Tōnatiuh

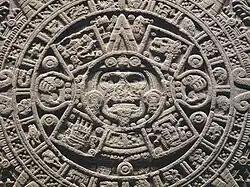
The Aztec sun stone.

Early Pre-Columbian scholars have long identified Tonatiuh as the central deity of the Aztec calendar stone. Various scholarships, however, believe the face at the centre of the stone to be that of the earth monster Tlaltecuhtli. Tlaltecuhtli is often depicted in Aztec art with an open mouth and a sacrificial knife known as a "flint" representing a tongue. While the inner ring of the stone contains the glyph "4 Movement", it is flanked by four square compartments. These compartments and their glyphs are believed to represent the four cosmic eras prior to Tonatiuh as the fifth sun and the documentation of when each era was destroyed. Some scholars maintain the view that Tlaltecuhtli signifies the destruction of the present or fifth era by earthquakes, a view relevant to the same Aztec belief.